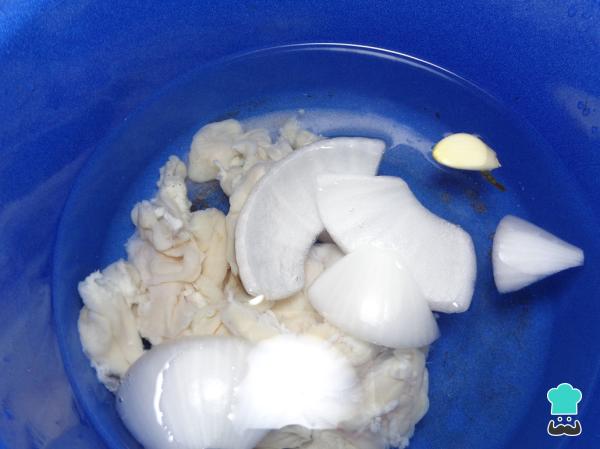
En una olla agregamos agua y colocamos la carne con un poco de sal, cebolla, laurel y ajo, y dejamos hervir hasta que la carne esté perfectamente cocida, unos 90-120 minutos aproximadamente.